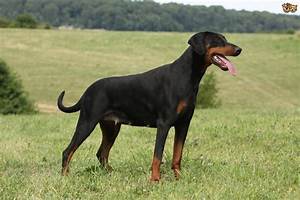
Label: dog